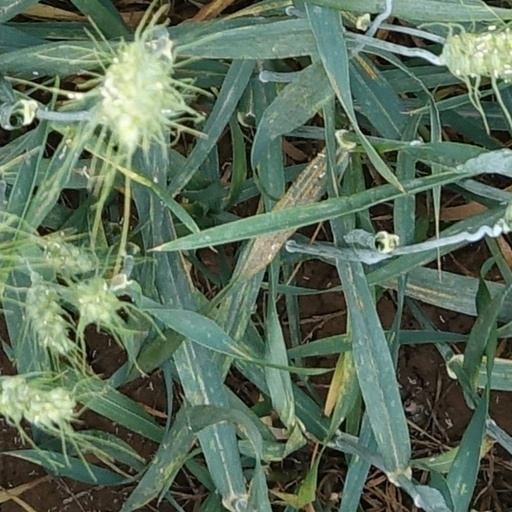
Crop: wheat